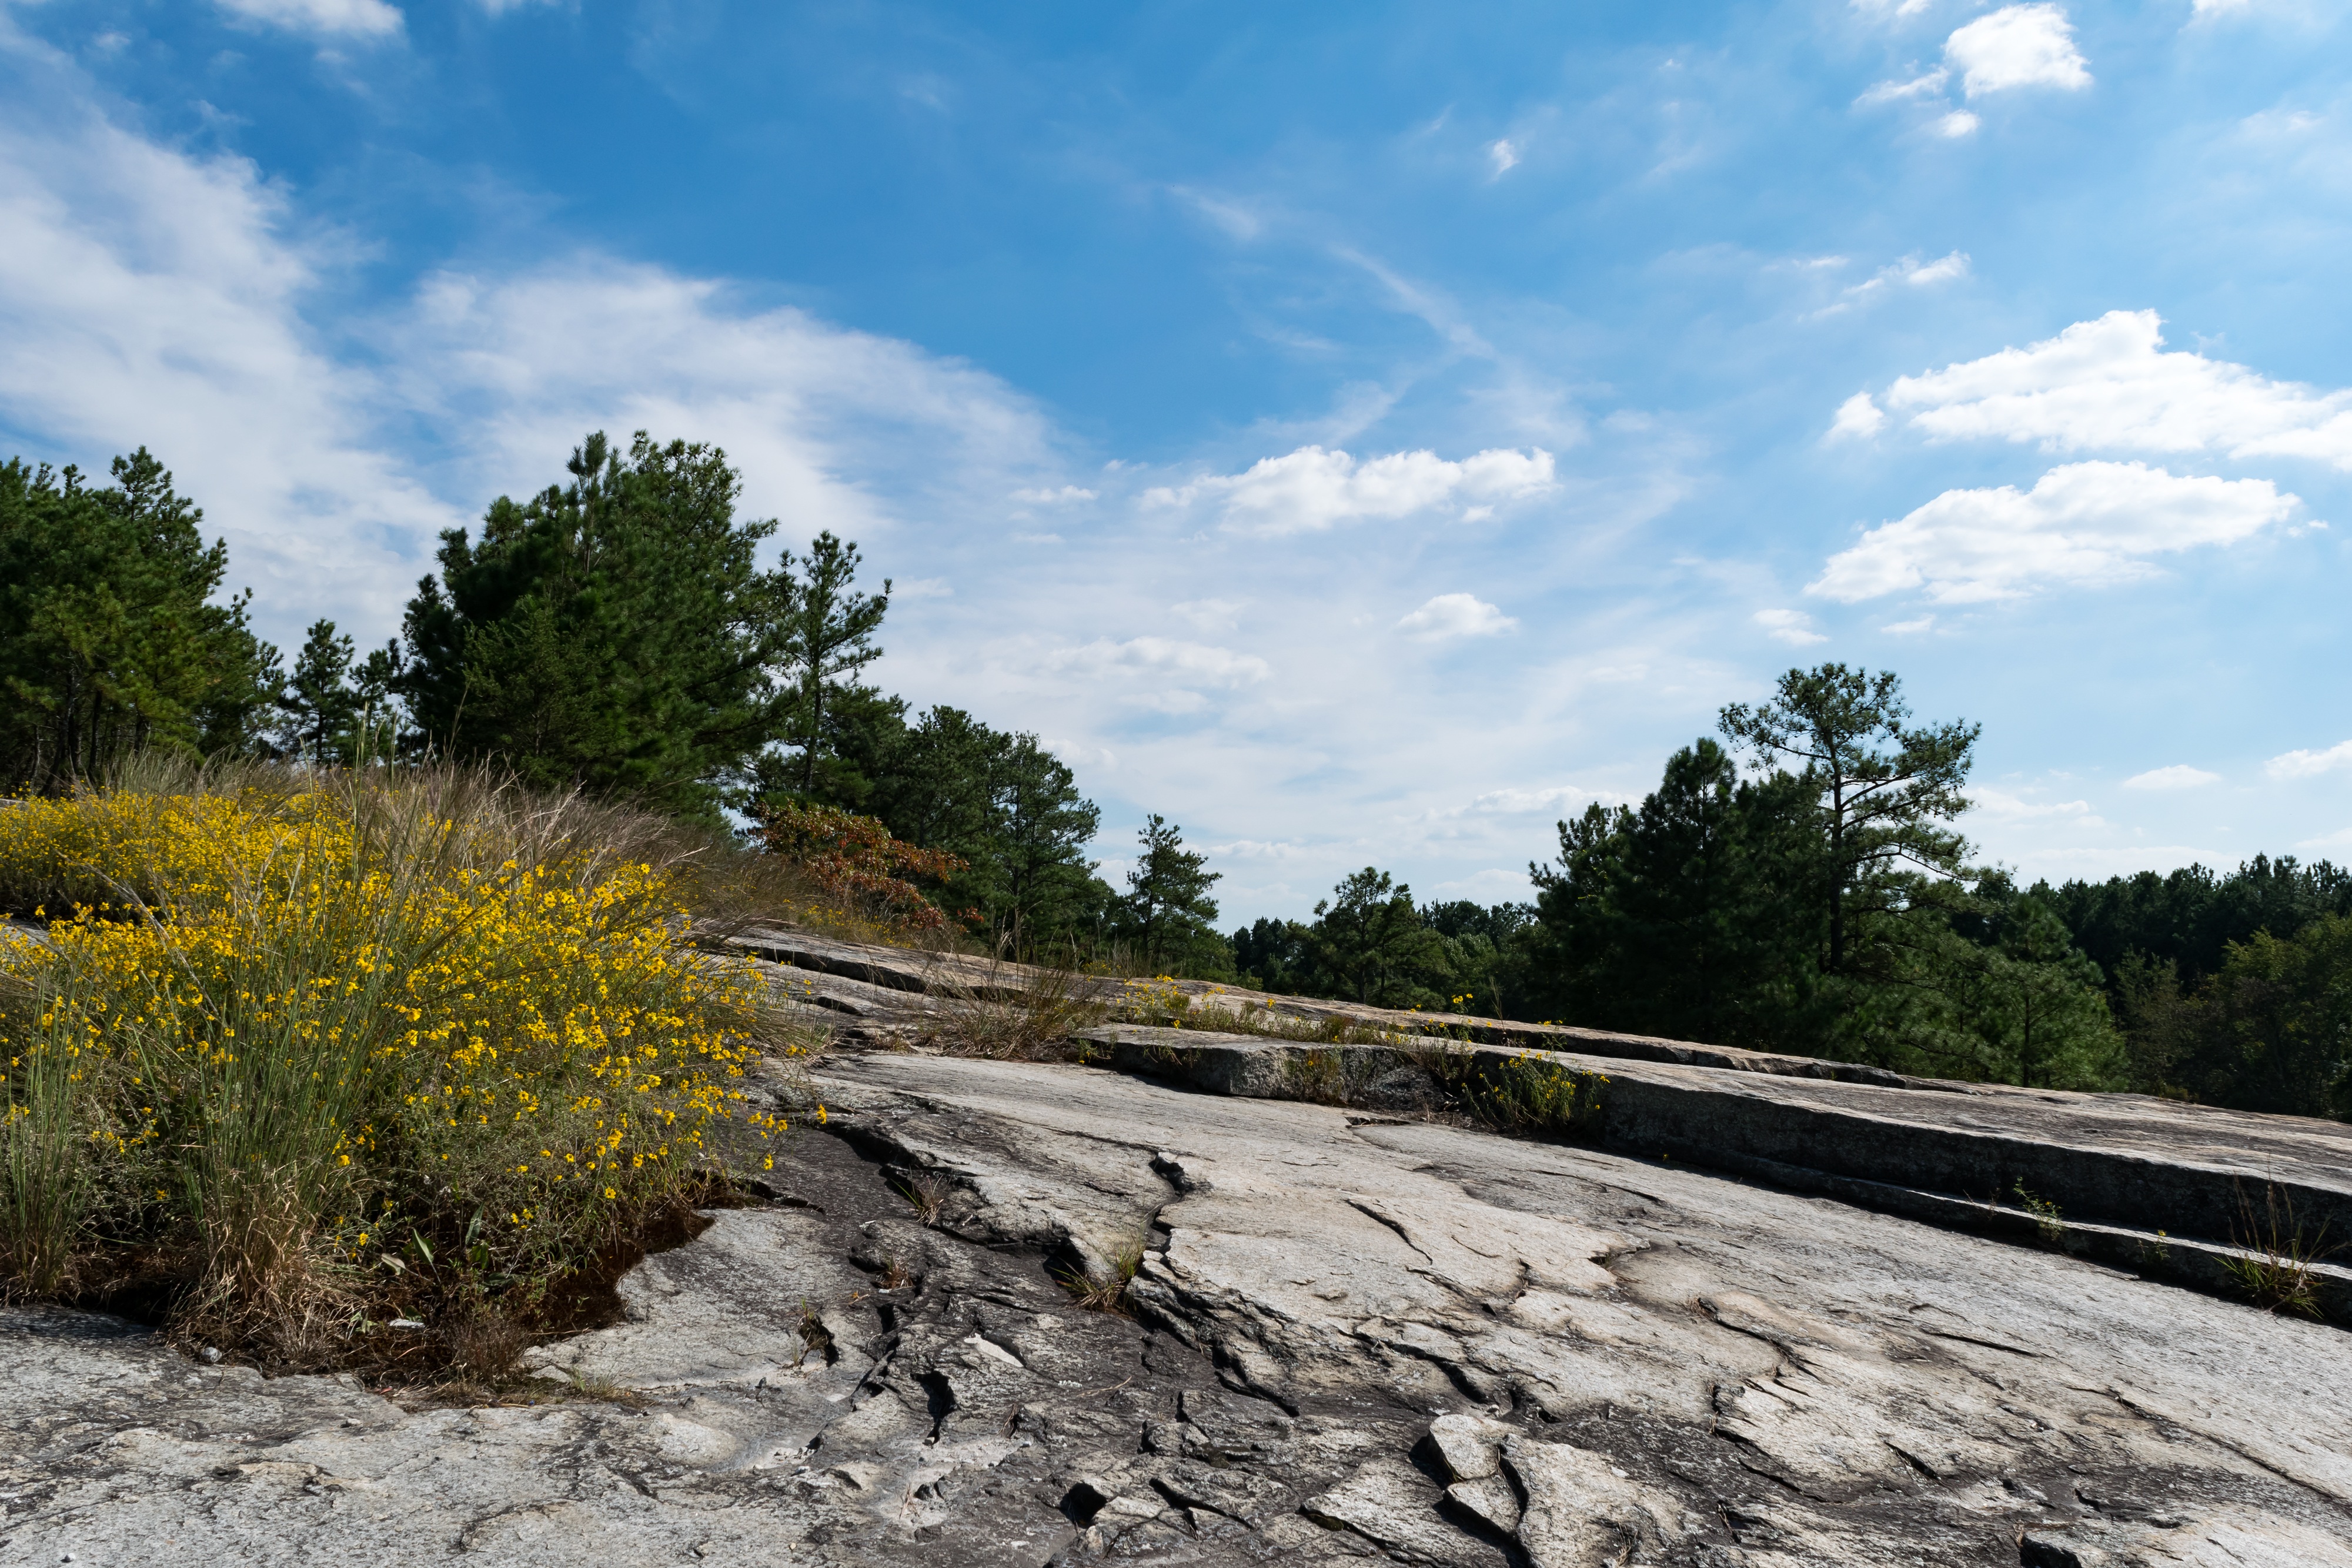
landscape, tree, nature, forest, rock, mountain, road, trail, view, environment, green, scenic, scenery, soil, blue sky, outdoors, infrastructure, yellow flowers, rural area, beautiful landscape, stone mountain park